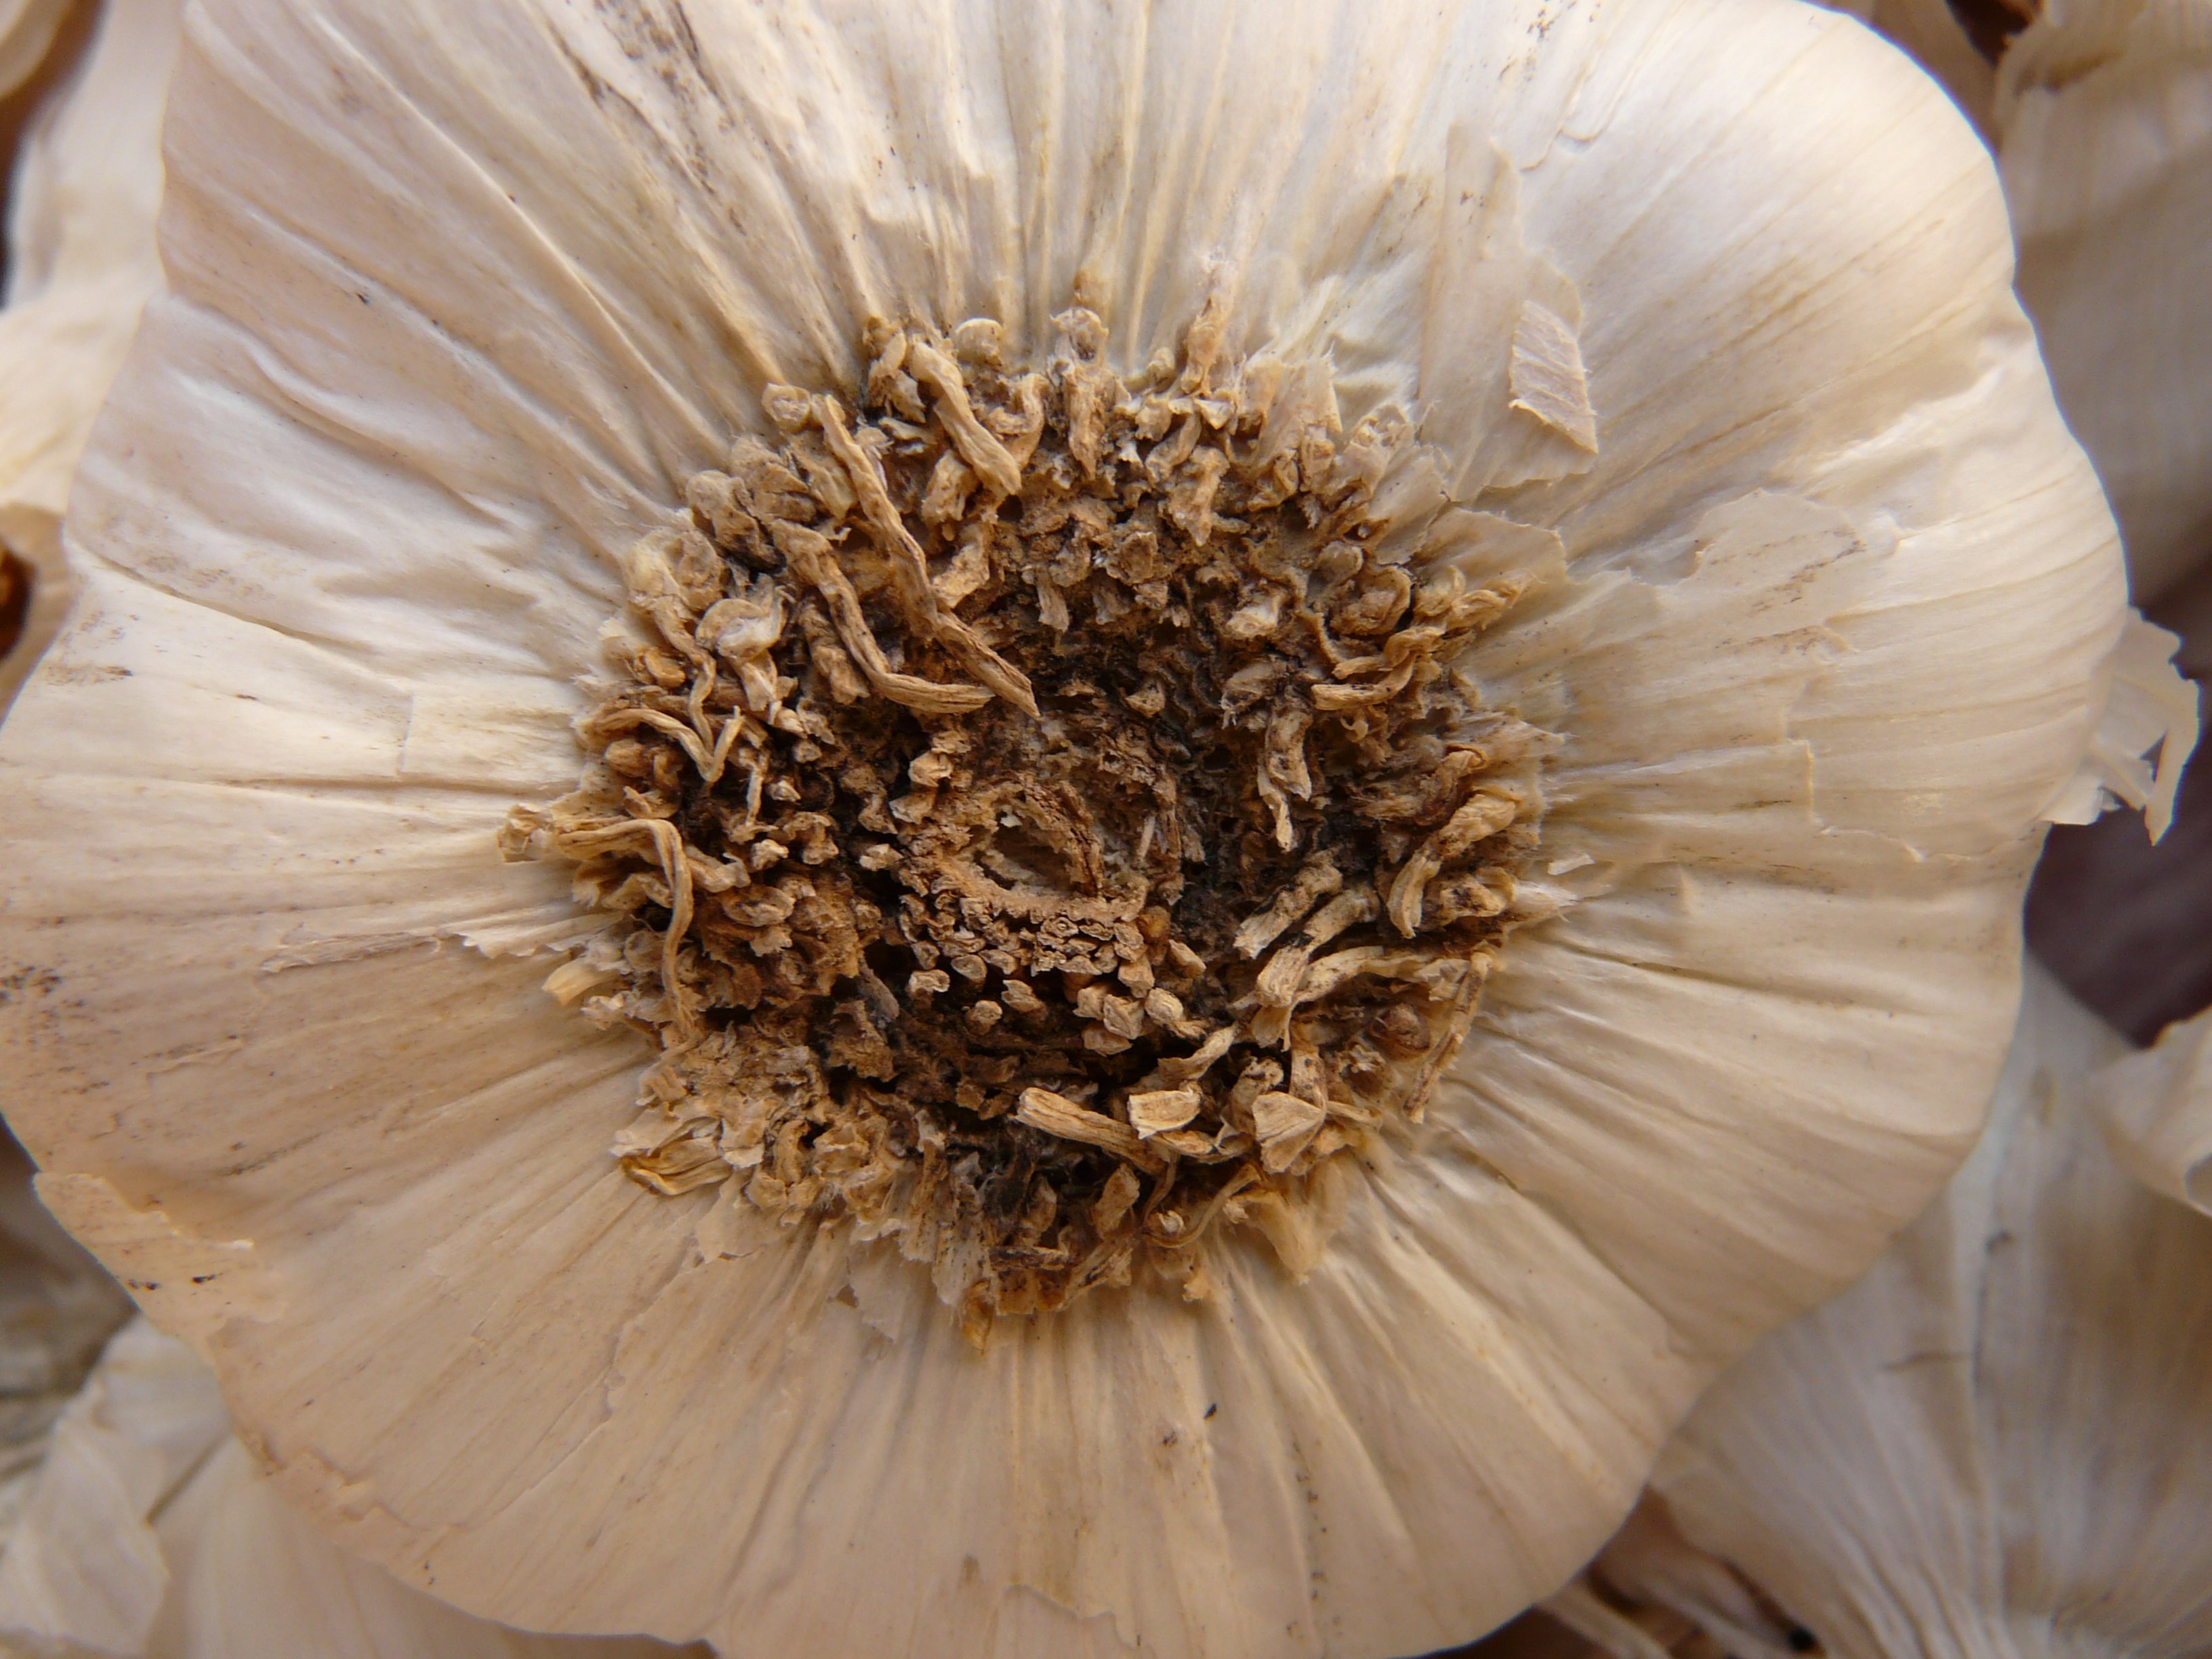
sharp, plant, white, flower, food, spice, herb, garlic, produce, vegetable, botany, eat, flora, close up, coconut, vegetables, smell, substantial, aromatic, medicinal plant, macro photography, flowering plant, tuber, daisy family, plant stem, land plant, onion genus